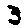
Label: 3